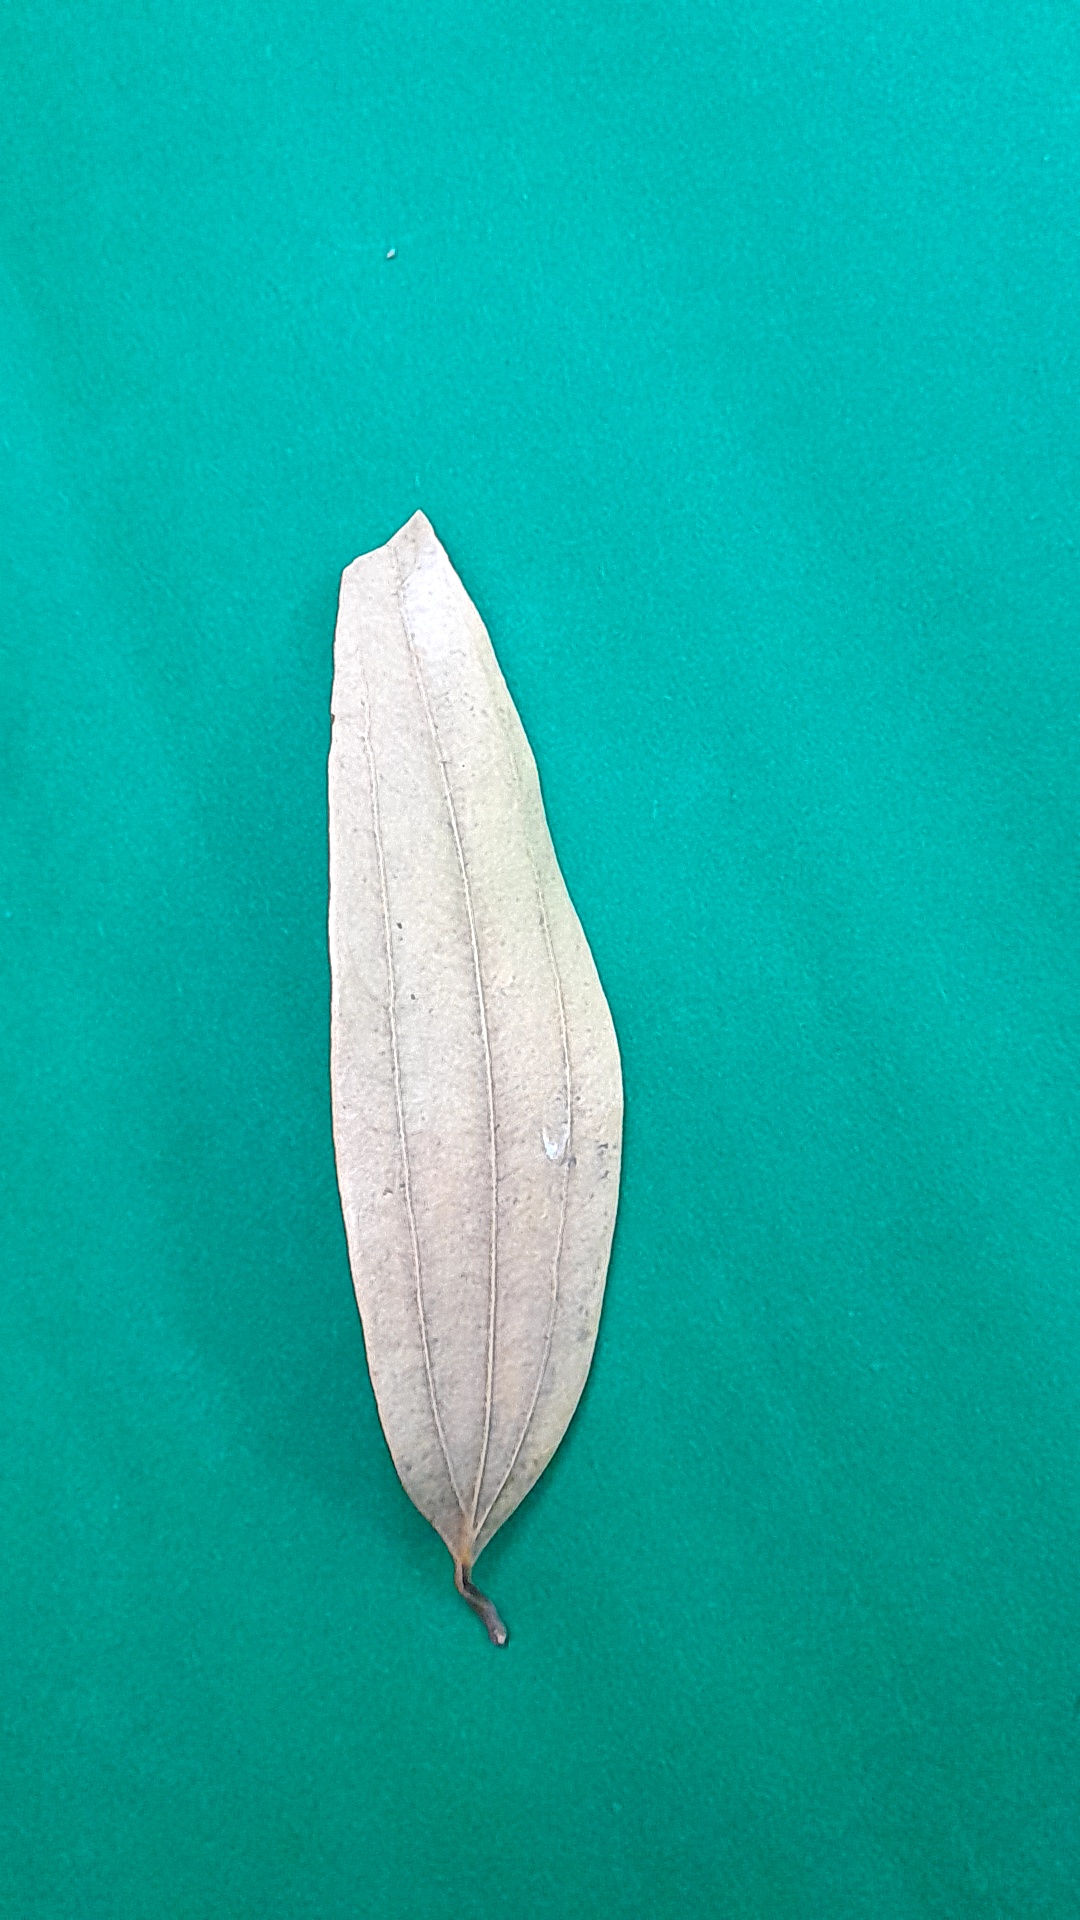
Label: Dry Leaf